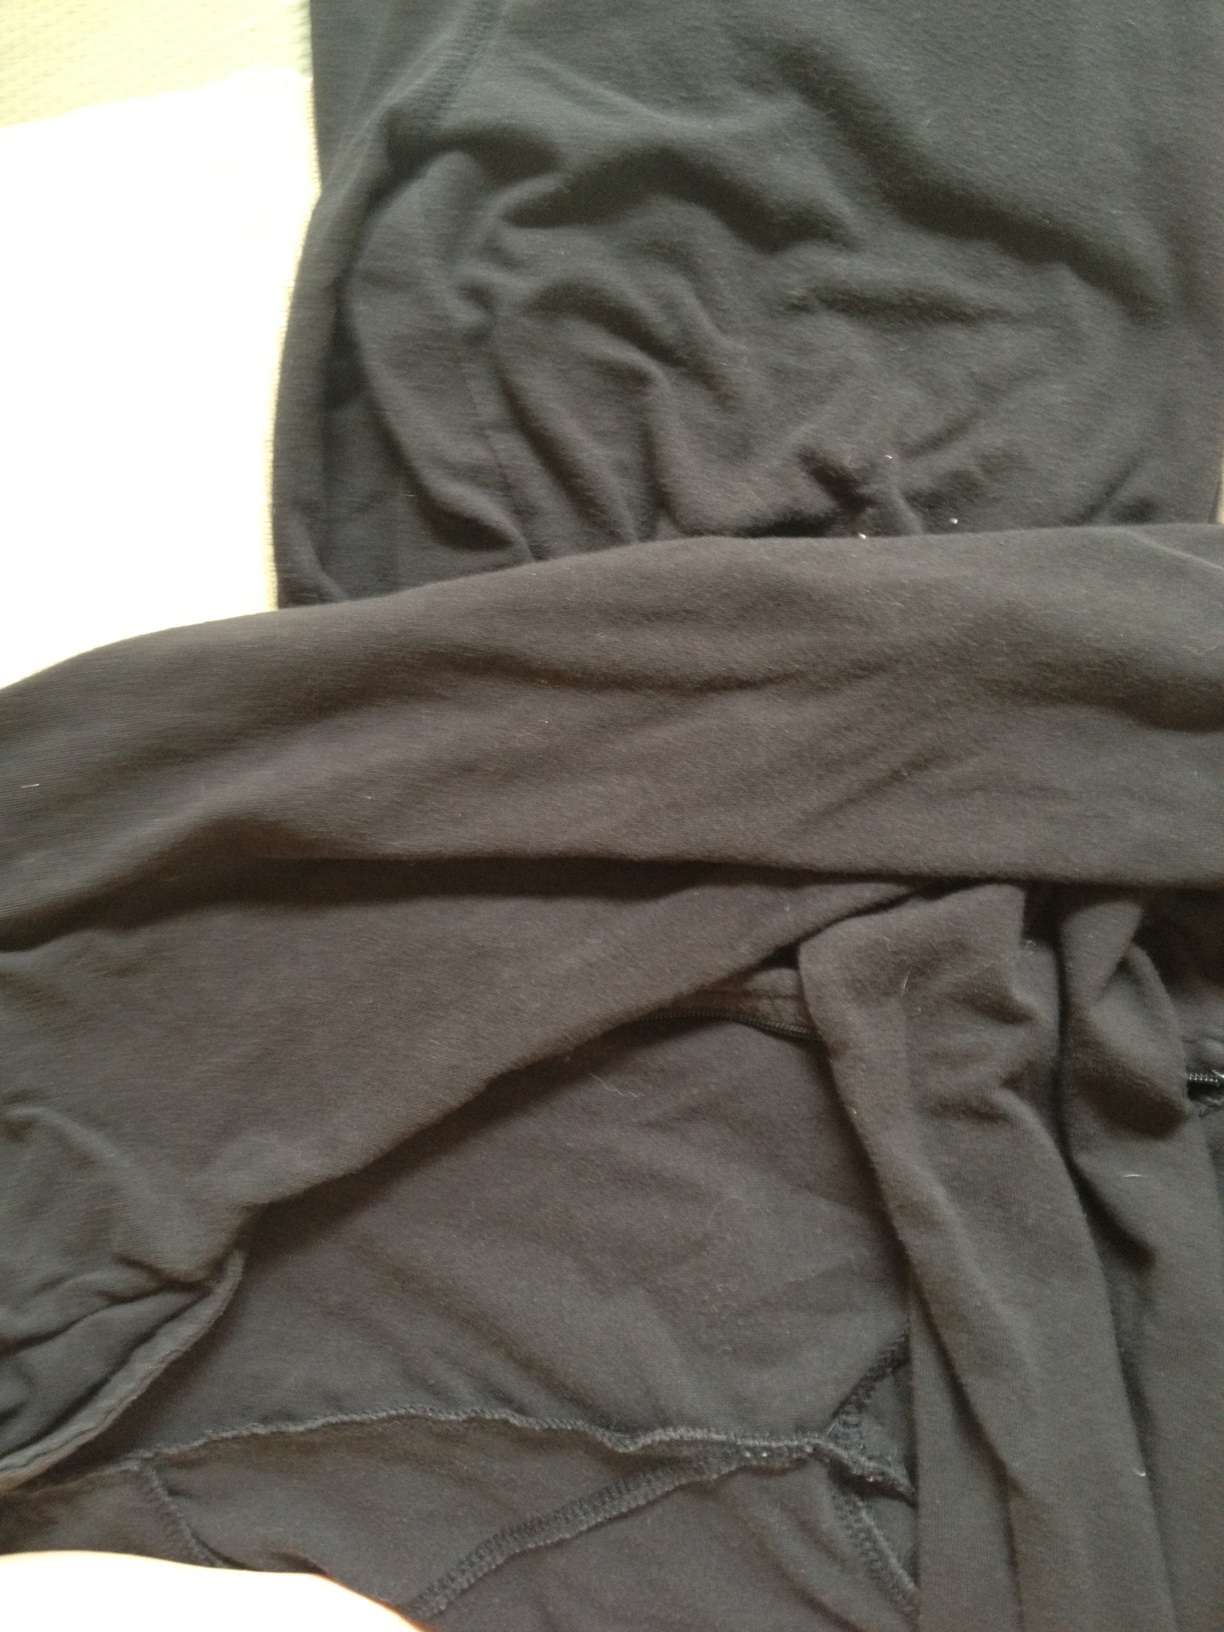Question: There's two items of clothing, hopefully, in this picture. One laid across the other.  Are they the same color?
Answer: yes